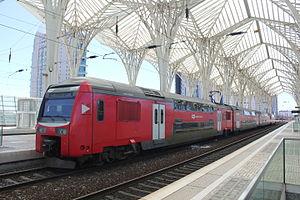
La famille des Alstom X'Trapolis est une famille de matériel roulant ferroviaire développée par Alstom pour les transports suburbains. Seule la version électrique est fabriquée, deux modèles sont actuellement proposés.